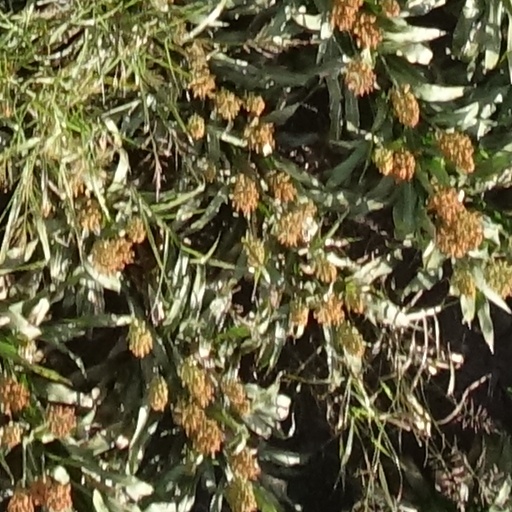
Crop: sorghum